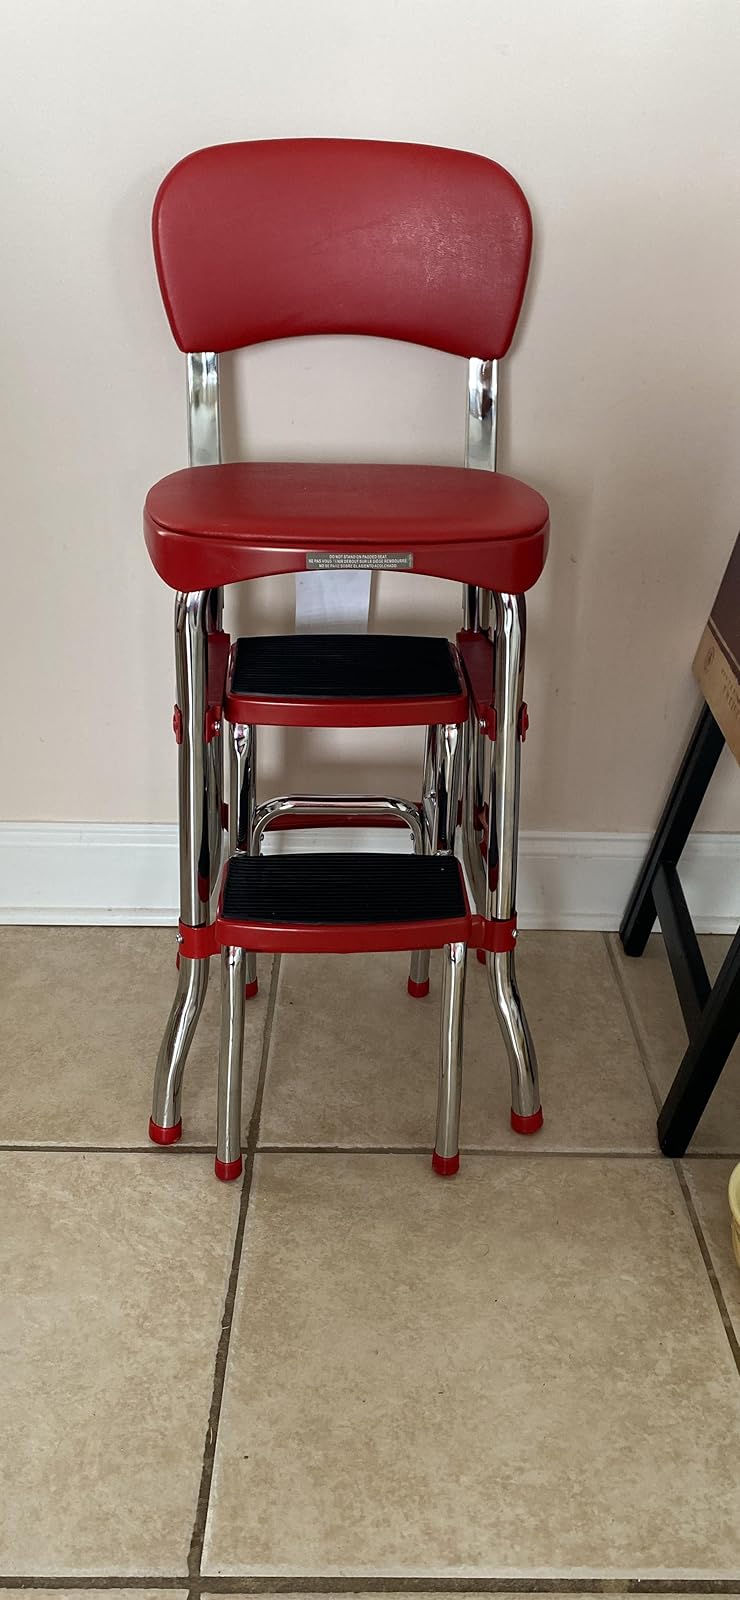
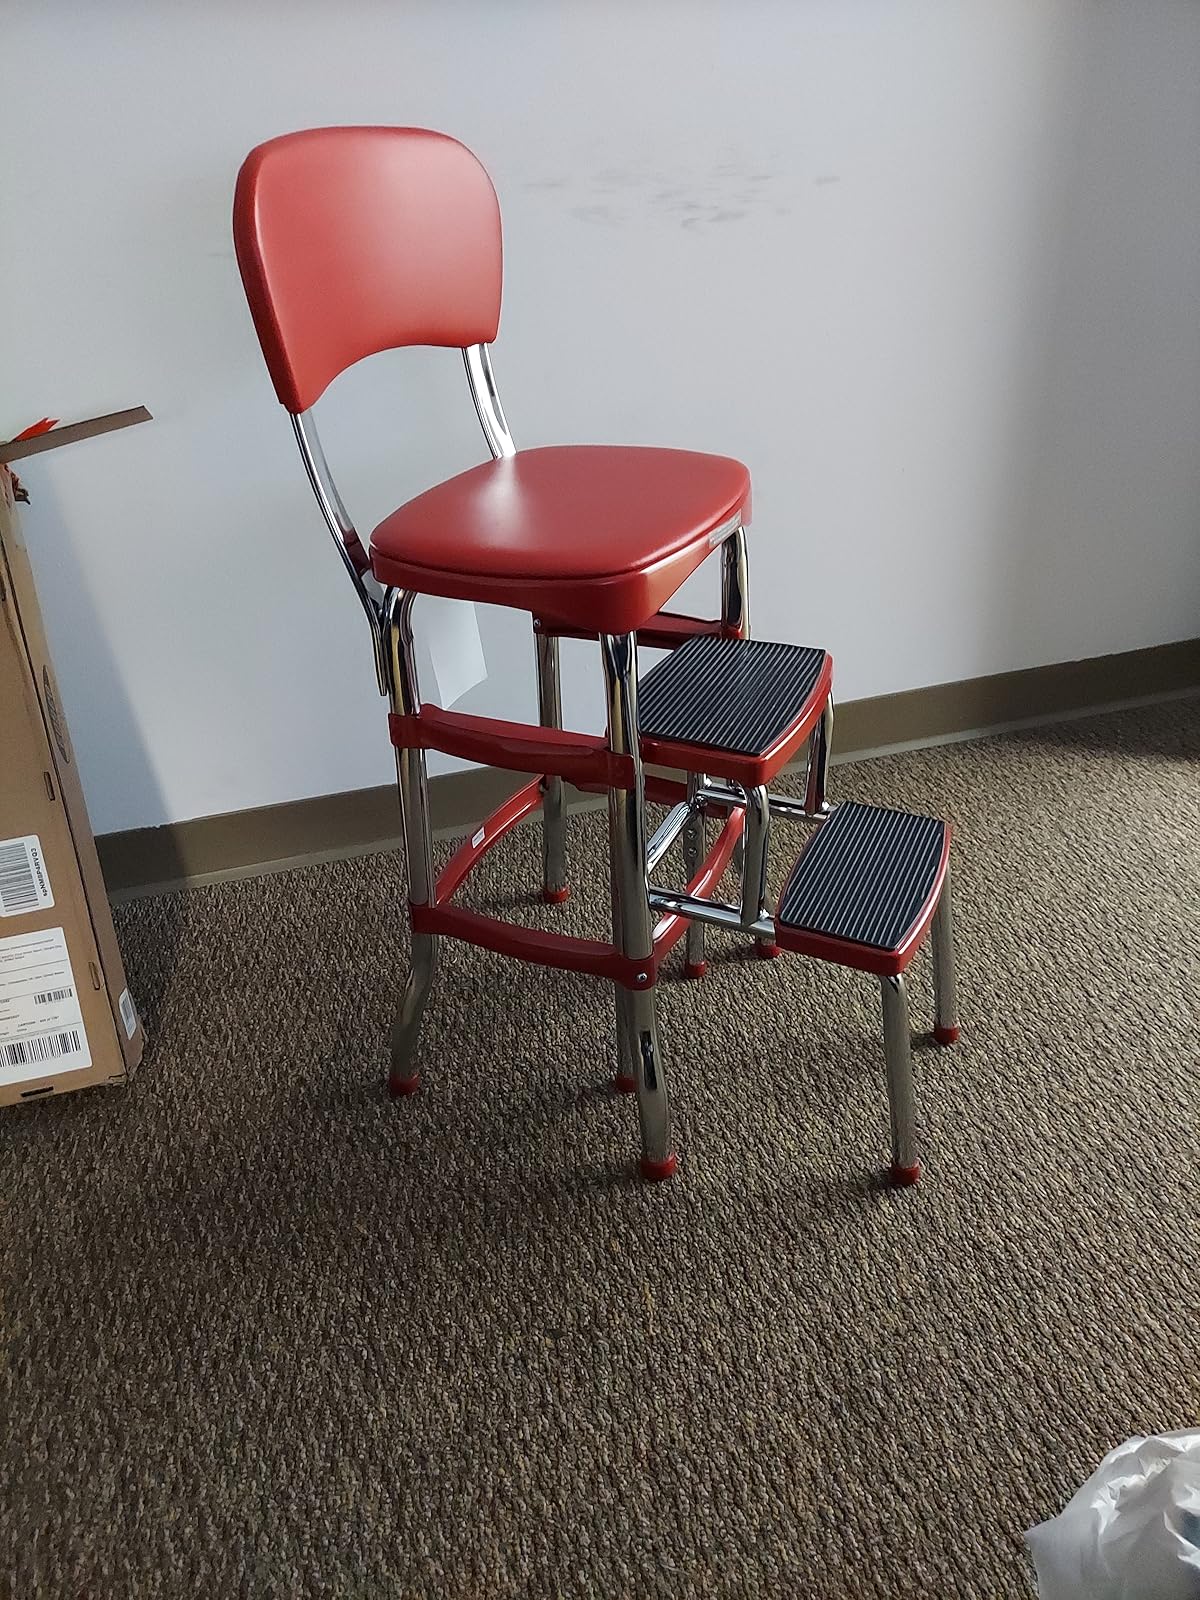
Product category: items_chair
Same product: yes